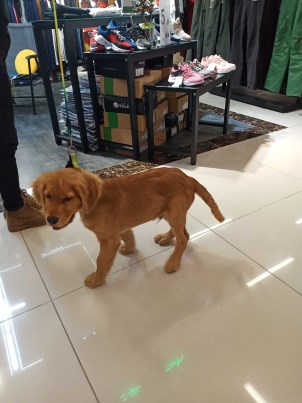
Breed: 5355-n000126-golden_retriever